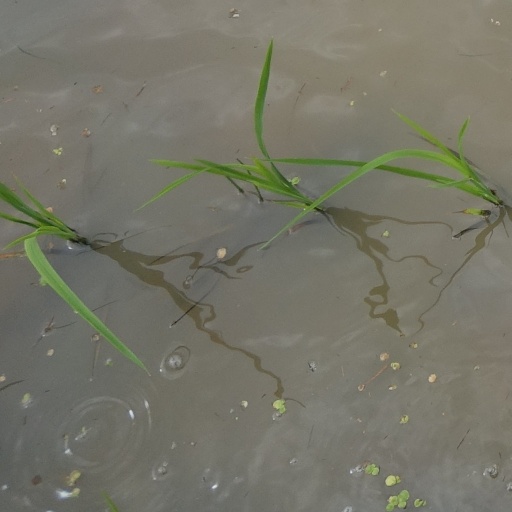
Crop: rice